Surrender of Japan

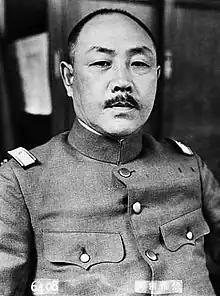
War Minister Korechika Anami

Japanese leaders had always envisioned a negotiated settlement to the war. Their prewar planning expected a rapid expansion and consolidation, an eventual conflict with the United States, and finally a settlement in which they would be able to retain at least some new territory they had conquered. By 1945, Japan's leaders were in agreement that the war was going badly, but they disagreed over the best means to negotiate its end. There were two camps: the so-called "peace" camp favored a diplomatic initiative to persuade Joseph Stalin, the leader of the Soviet Union, to mediate a settlement between the Allies and Japan; and the hardliners who favored fighting one last "decisive" battle that would inflict so many casualties on the Allies that they would be willing to offer more lenient terms. Both approaches were based on Japan's experience in the Russo–Japanese War, forty years earlier, which consisted of a series of costly but largely indecisive battles, followed by the decisive naval Battle of Tsushima.